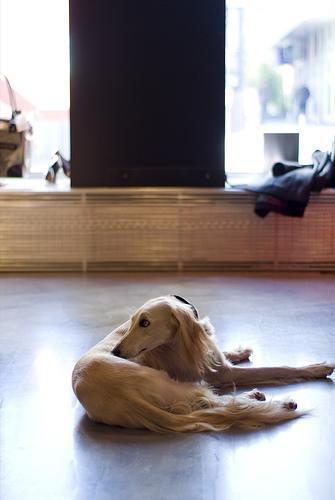
Saluki